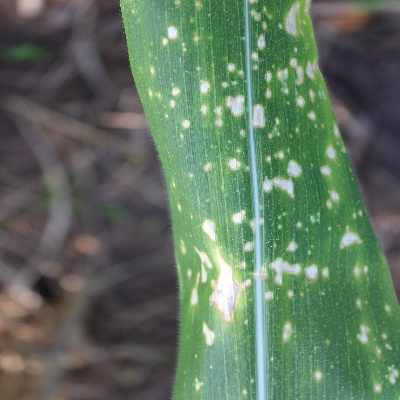
Label: Corn_(Maize)___Leaf_Spot